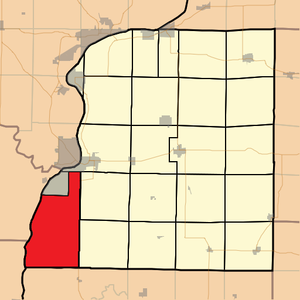
Rocky Run-Wilcox Township est un township du comté de Hancock dans l'Illinois, aux États-Unis.